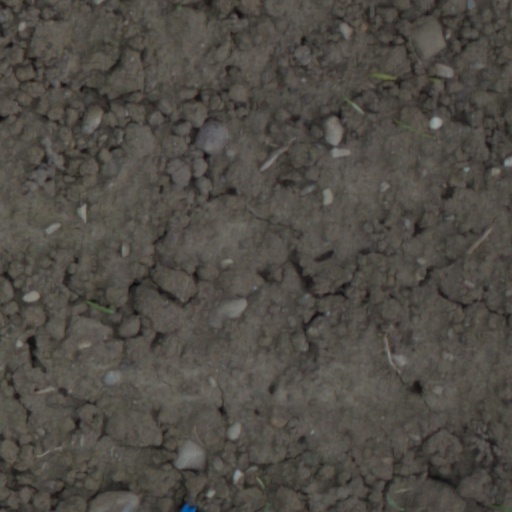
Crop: wheat